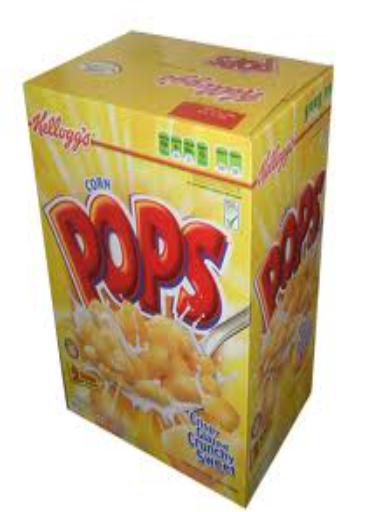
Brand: Corn Pops
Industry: Food